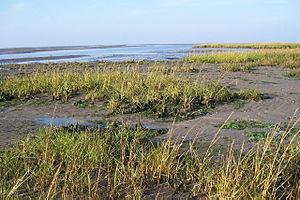
Un schorre ou pré-salé est une étendue naturelle plane à végétation basse située à proximité du bord de mer, inondée par les eaux salées uniquement lors des hautes marées. Il correspond à la partie de l'estran qui va de la partie supérieure de l'étage médiolittoral à la partie inférieure de l'étage supralittoral et forme ainsi la frange haute des marais maritimes. Les schorres se développent en amont de la zone de vasière littorale qui reste généralement nue en région tempérée ou qui est colonisée par des palétuviers en région tropicale.